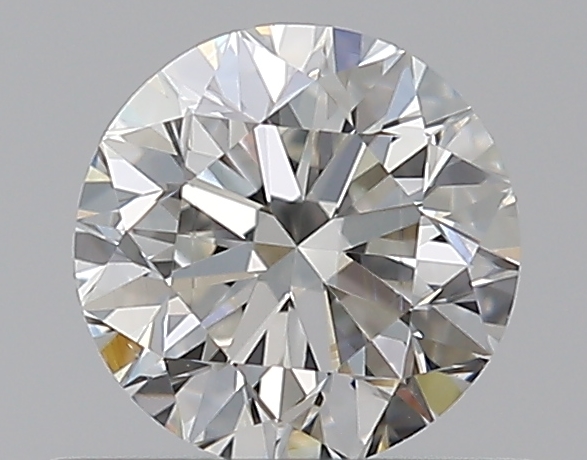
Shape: round
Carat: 0.5
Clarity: VS2
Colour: H
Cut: VG
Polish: EX
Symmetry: EX
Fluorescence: N
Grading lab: GIA
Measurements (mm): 4.98 x 5 x 3.18